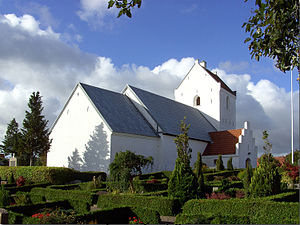
Storvorde
fra nordøst
Storvorde er en satellitby til Aalborg med 3.338 indbyggere inkl. landsbyen Sejlflod, som byen er vokset sammen med via det fælles stadion Storvorde Sejlflod Stadion og idrætshallen Båndbyhallen. Storvorde er beliggende i det østlige Himmerland 14 km øst for Aalborg. Byen ligger i Aalborg Kommune og hører til Region Nordjylland.